Ann Selin

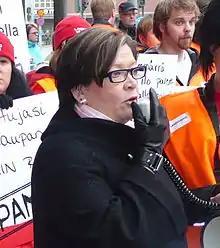
Selin in 2010

Ann Orvokki Selin (born 22 July 1960) is a Finnish former trade union leader.